Kourosh Ahari

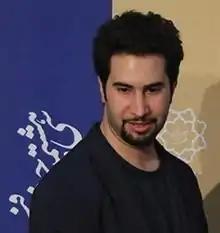

Kourosh Ahari (Cyrus Ahari; born 1986) is an Iranian film director, screenwriter, and producer. He is best known for his psychological horror thriller film 2020 "The Night".